Answer in natural language. Consider the 3D positions of the objects in the scene and not just the 2D positions in the image. Is the centerpoint of  white rectangular dining table at a higher height than Window? Choose between the following options: no or yes
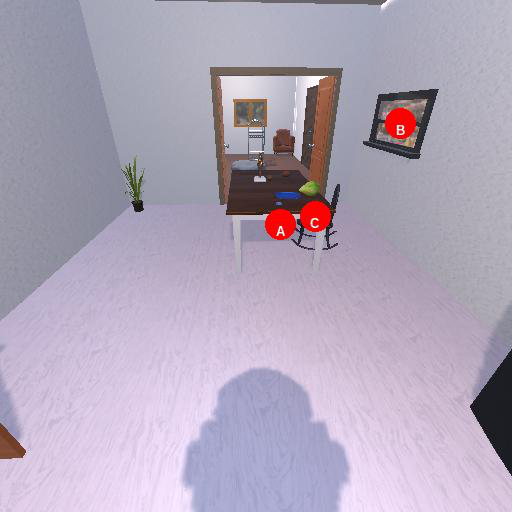
<answer>no</answer>